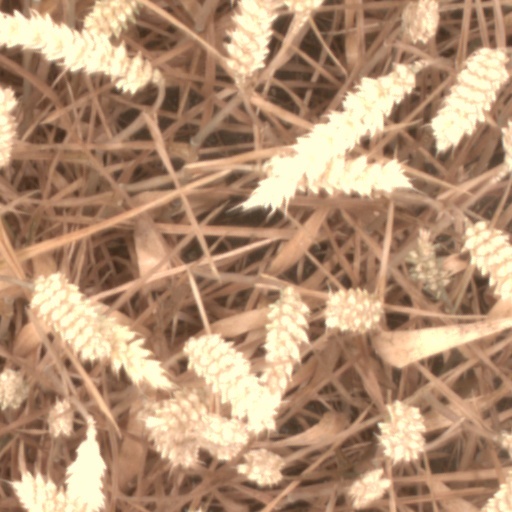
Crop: wheat